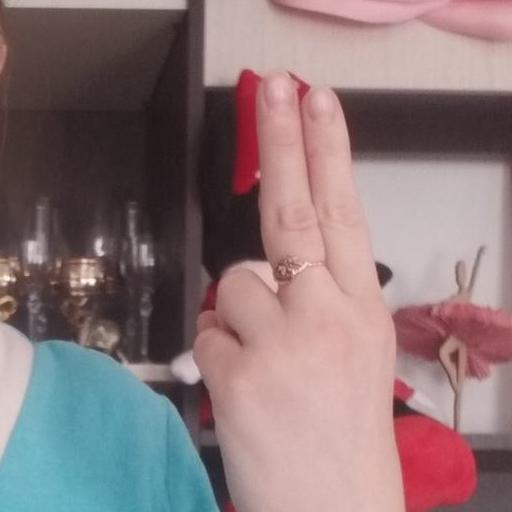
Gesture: two_up_inverted